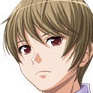
Portrait style: Anime Portrait